Stilaro

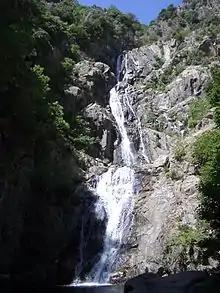
Cascata del Marmarico (Marmarico Fall)

A significant feature of the river is the Cascata del Marmarico which, at 114 metres, is the tallest waterfall both in the region of Calabria and in the Southern Apennines. Its name, "Marmarico" means “slow” and “heavy”, perhaps deriving from the fact that the water seems to hang in motionless threads.